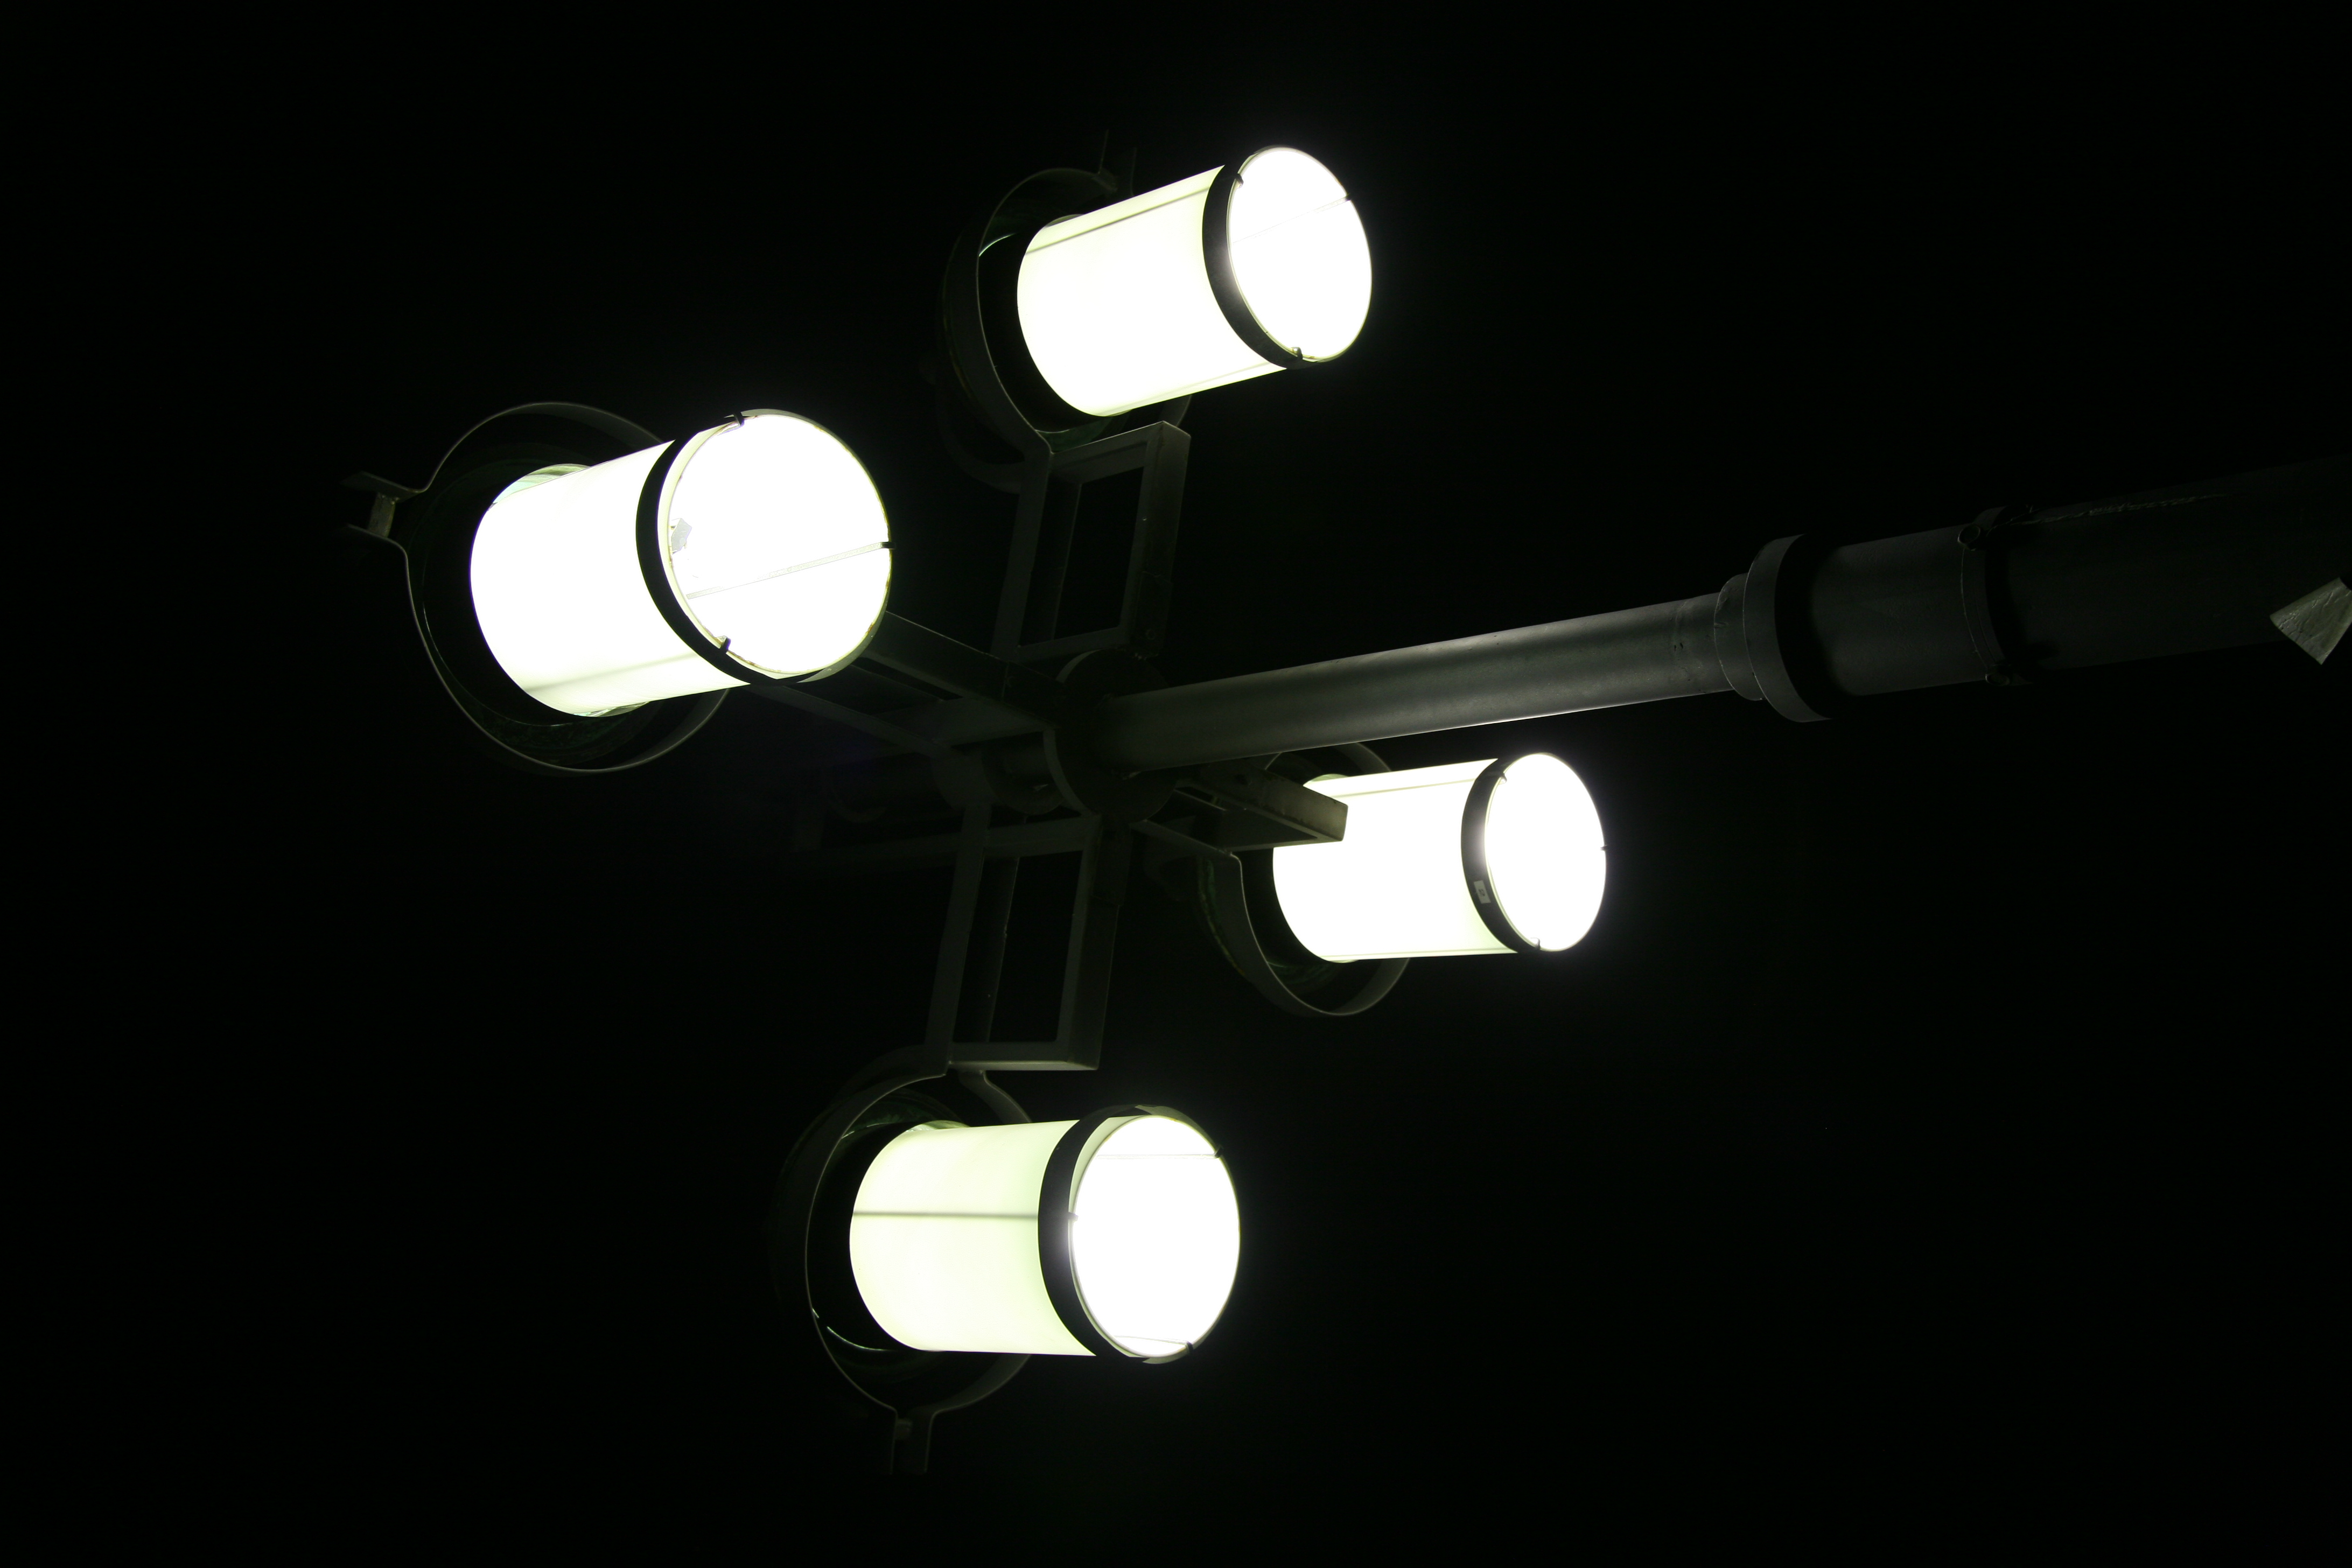
light, white, darkness, street light, lamp, black, lighting, circle, light fixture, germany, allemagne, shape, thuringia, weimar, thuringe, floorlamp, stehleuchte, th ringen, incandescent light bulb